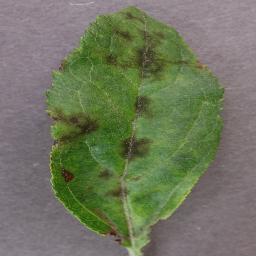
Label: Apple___Apple_scab